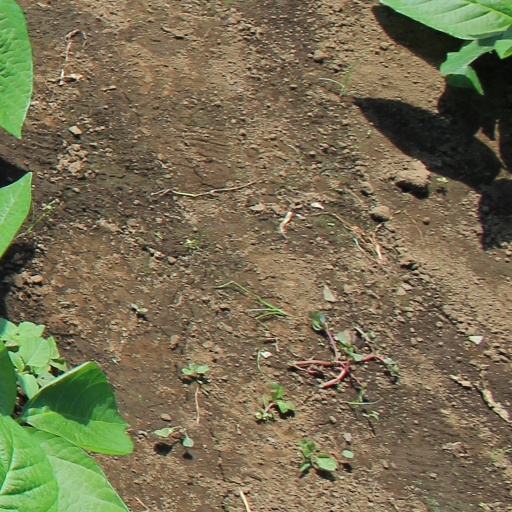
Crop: soybean